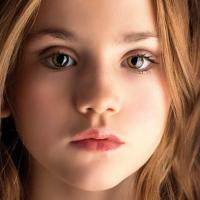
Age group: age 01-10